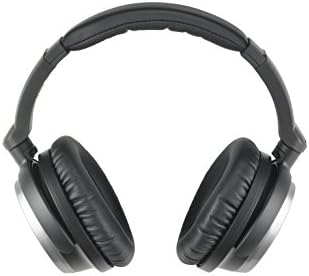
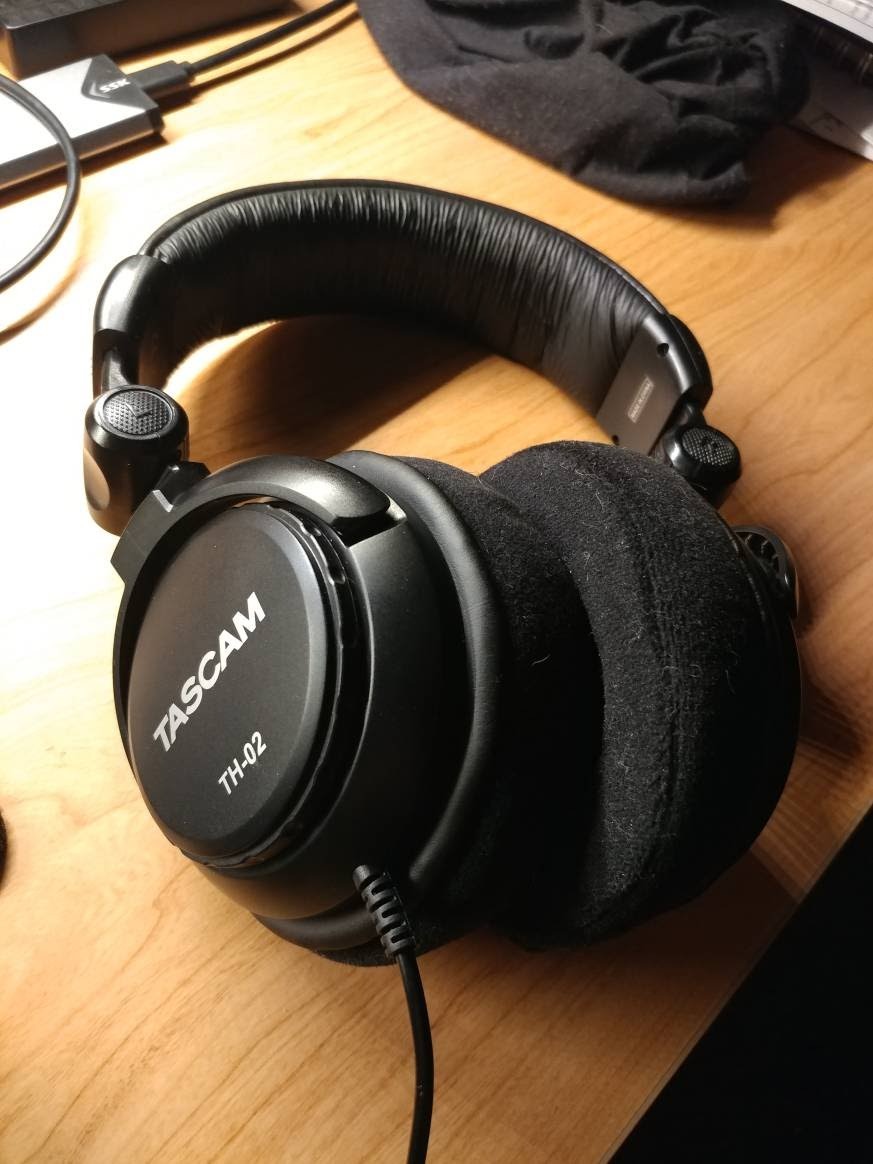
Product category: headphones
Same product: no